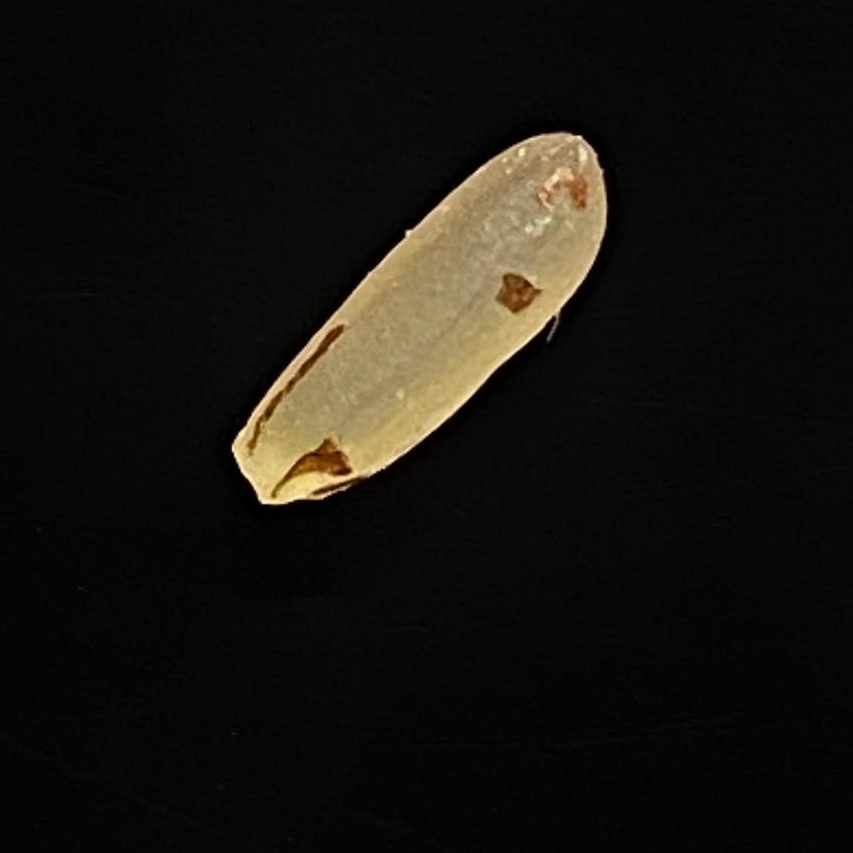
Rice variety: Ganjiya